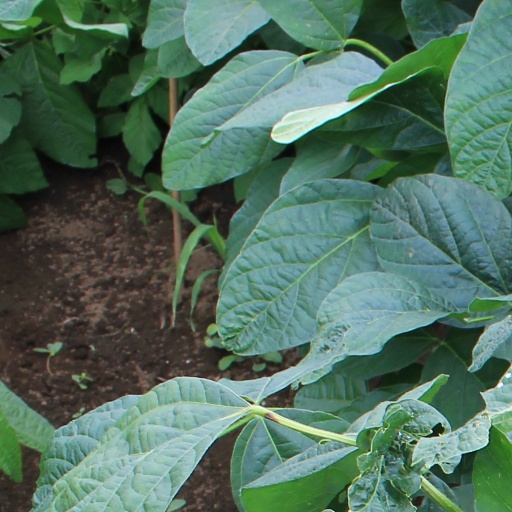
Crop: soybean